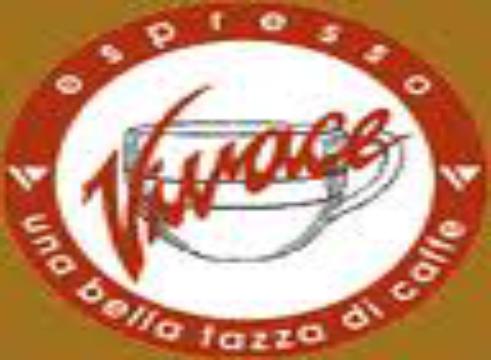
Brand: Espresso Vivace
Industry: Food